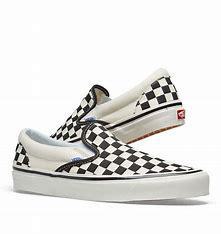
Brand: Vans
Model: Classic Slip On